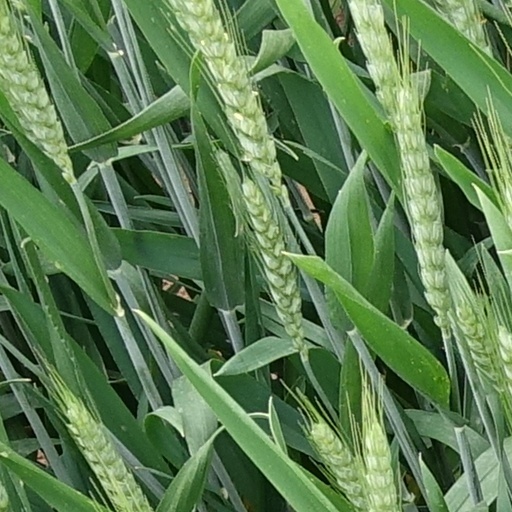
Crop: wheat